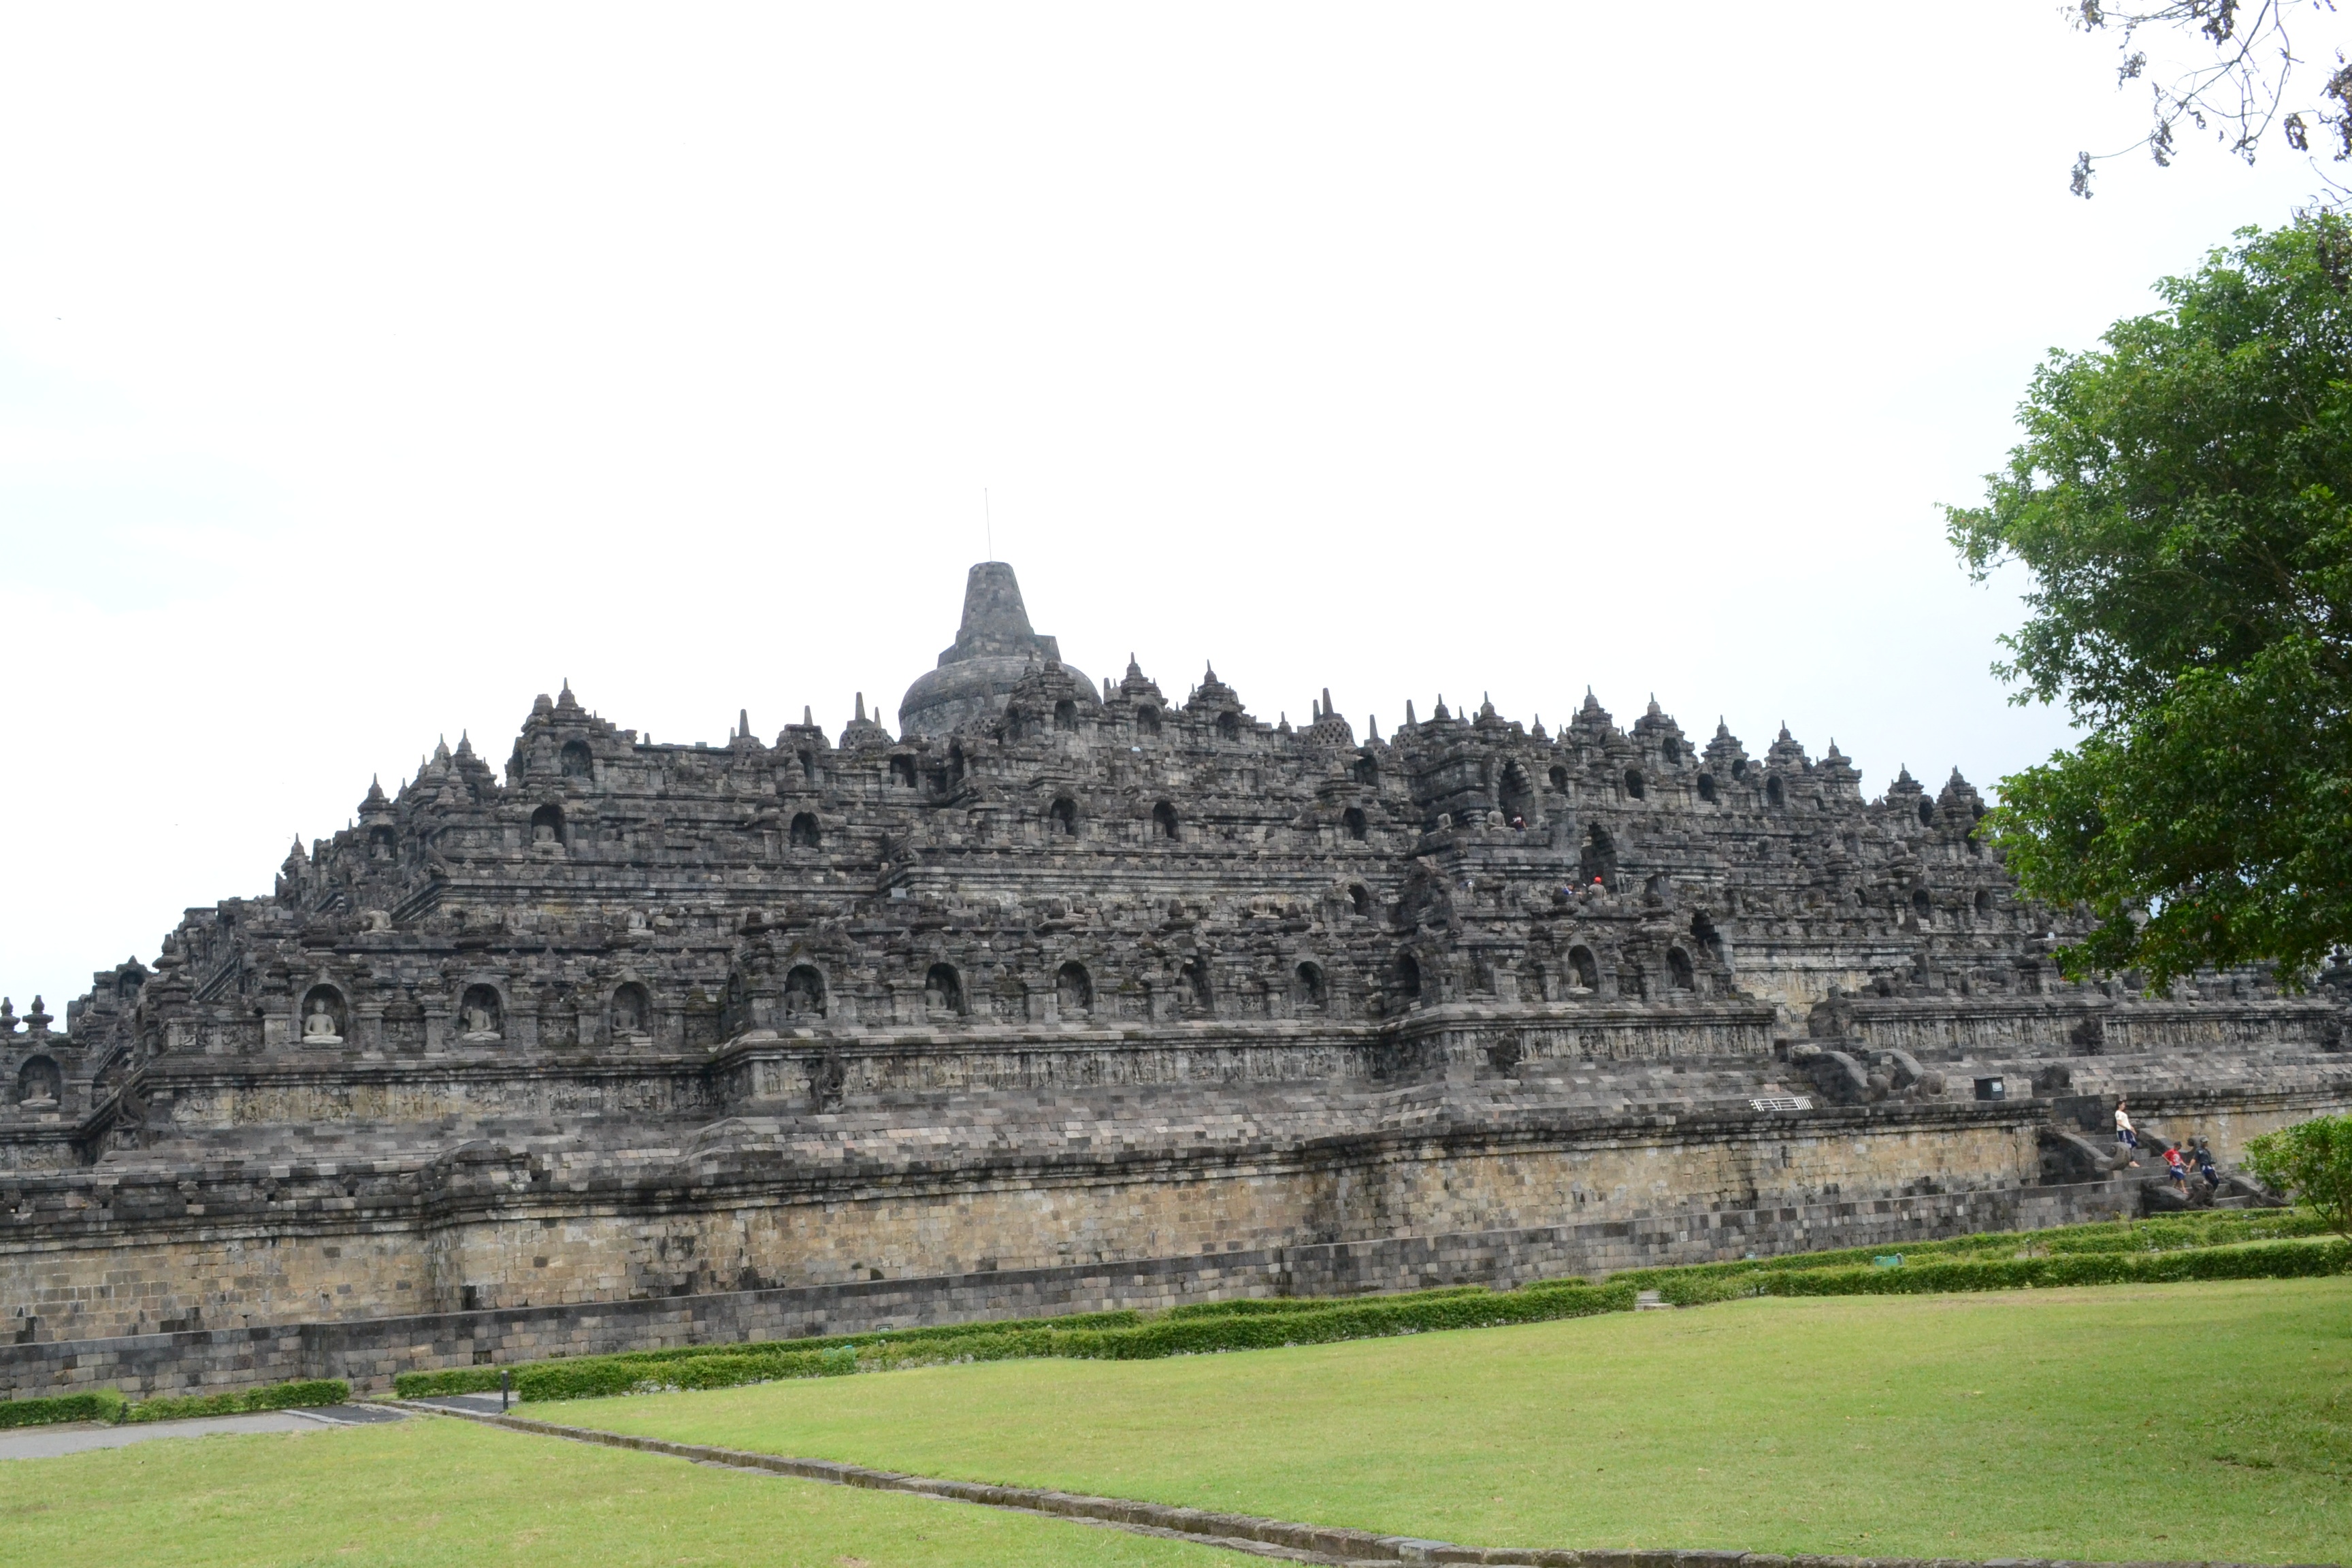
building, monument, landmark, place of worship, temple, ruins, wat, archaeological site, unesco world heritage site, hindu temple, historic site, ancient history, maya civilization